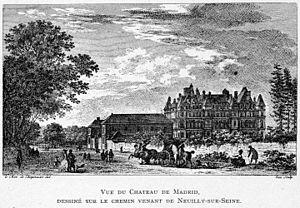
Corbel010 Vue du château de Madrid, dessiné sur le chemin venant de Neuilly-sur-Seine
Louis-Nicolas de Lespinasse, dit Chevalier de Lespinasse, né le 12 octobre 1734 à Pouilly-sur-Loire, et mort le 17 novembre 1808 à Paris, est un illustrateur et politicien français.